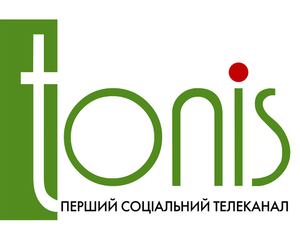
Pryarmiy est une chaîne de télévision ukrainienne privée, créée en 1989 sous le nom de Tonis. En 2017, la chaîne change de propriétaire et d'organisation sous son nom actuel.